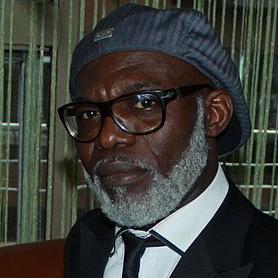
Age: 45